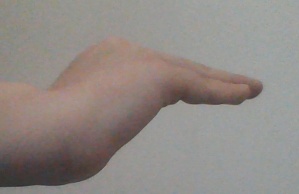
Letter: haa